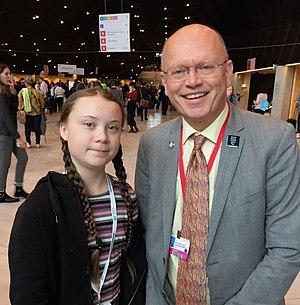
Jean-Pascal van Ypersele de Strihou, né à Bruxelles en 1957, docteur en sciences physiques de l'UCLouvain est un climatologue belge, professeur ordinaire de climatologie et de sciences de l'environnement à l'UCLouvain. Ancien vice-président du GIEC, il est partisan de l'atténuation du changement climatique au moyen d'une forte réduction des émissions dues aux combustibles fossiles.